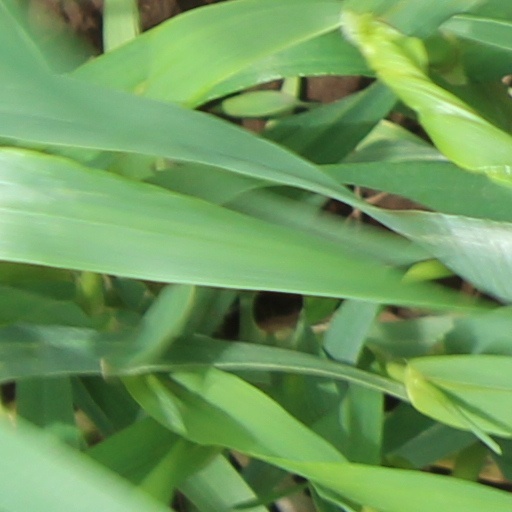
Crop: wheat